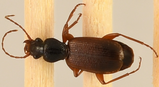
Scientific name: Cymindis neglecta
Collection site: Bartlett Experimental Forest NEON (BART), plot BART_031